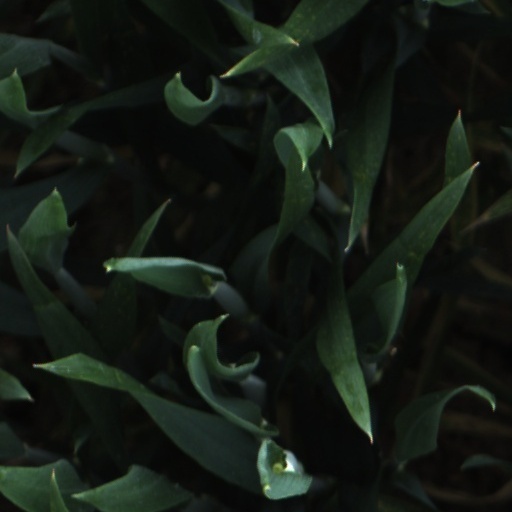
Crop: wheat